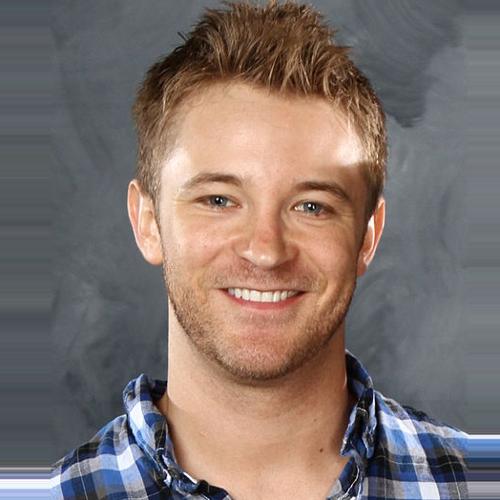
Age: 27